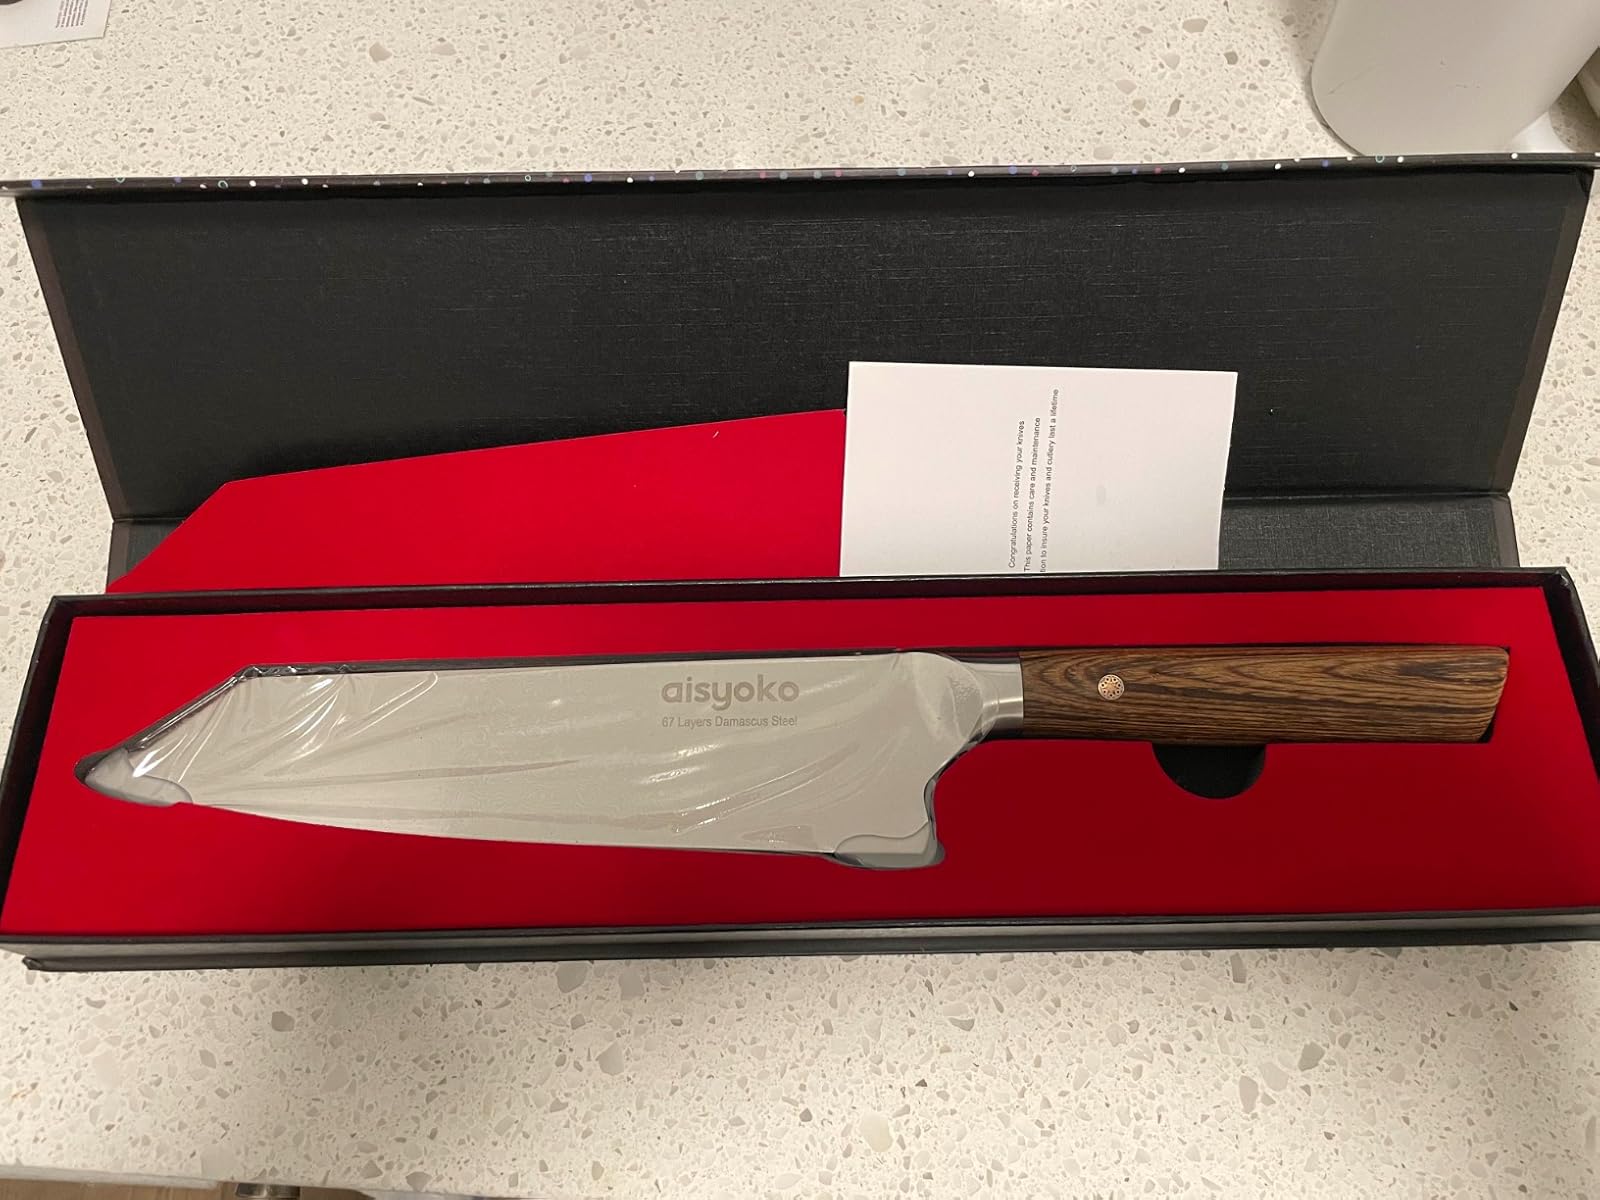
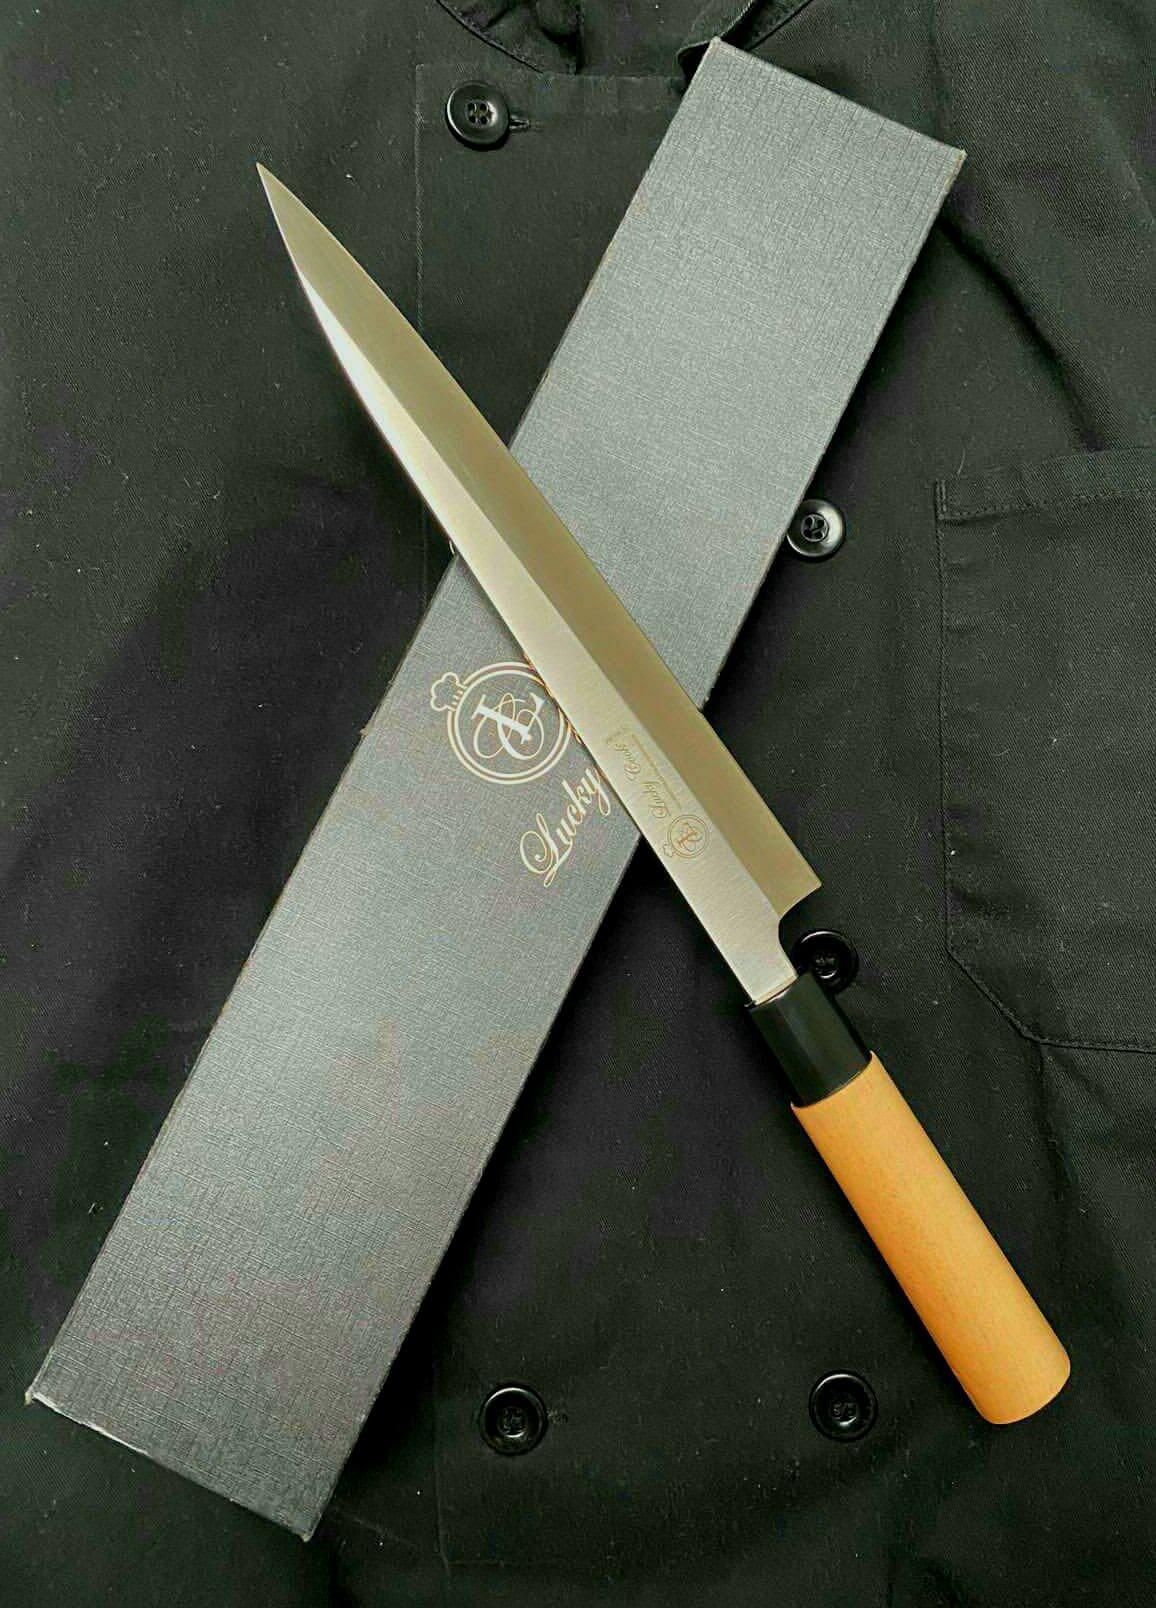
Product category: items_knife
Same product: no